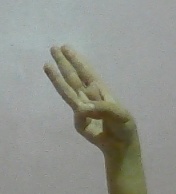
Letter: thaa